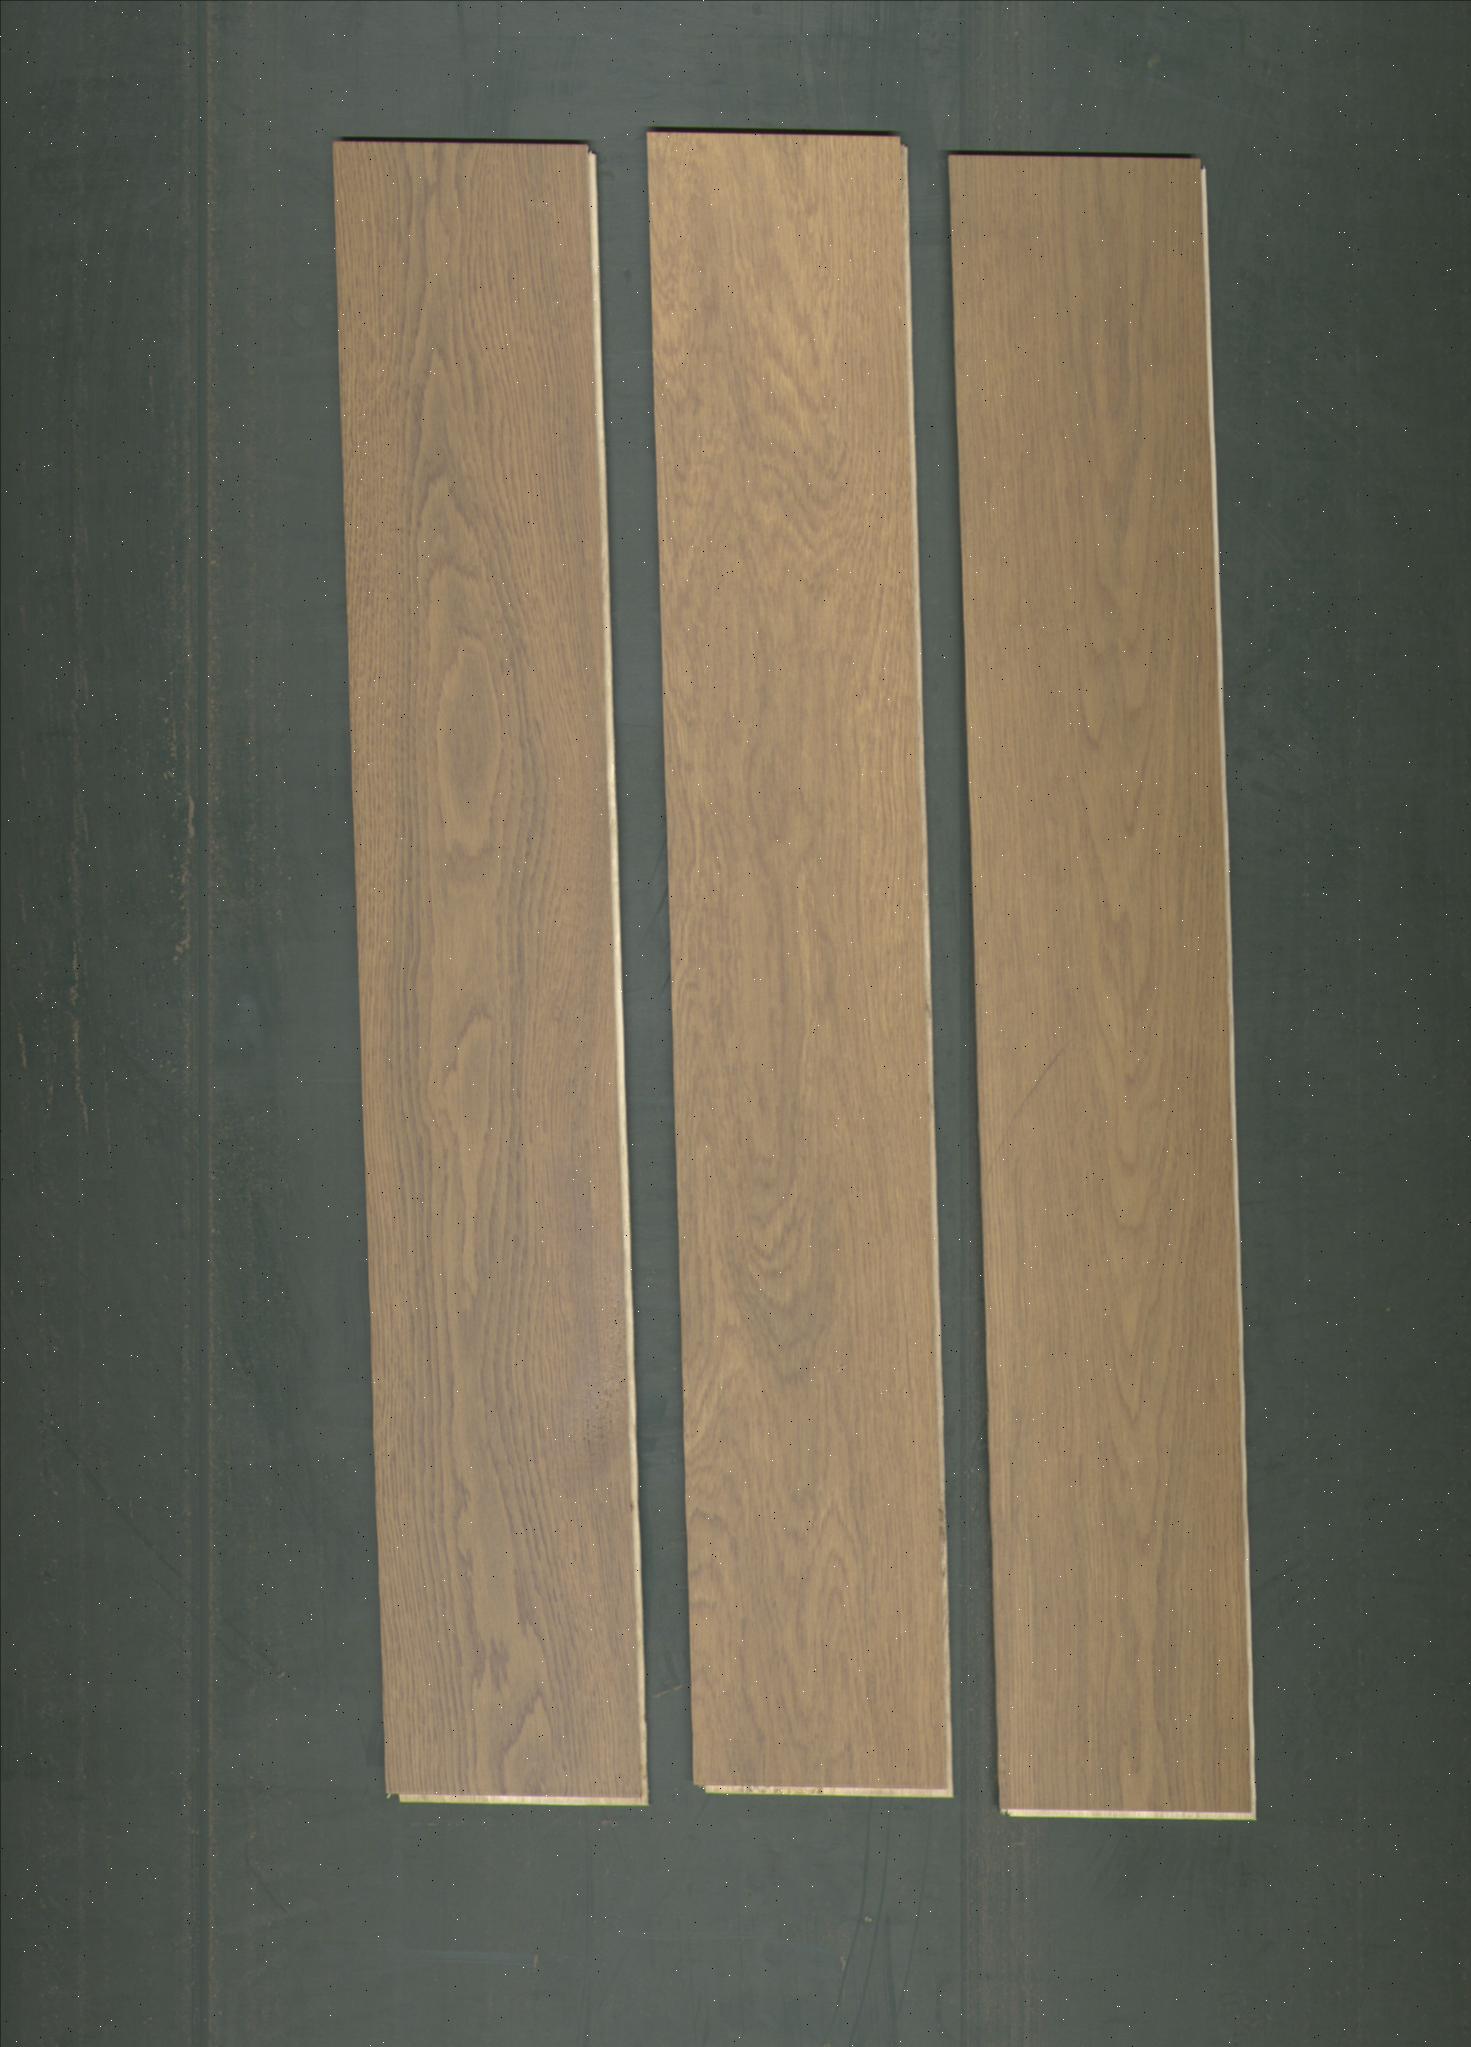
Label: mixers